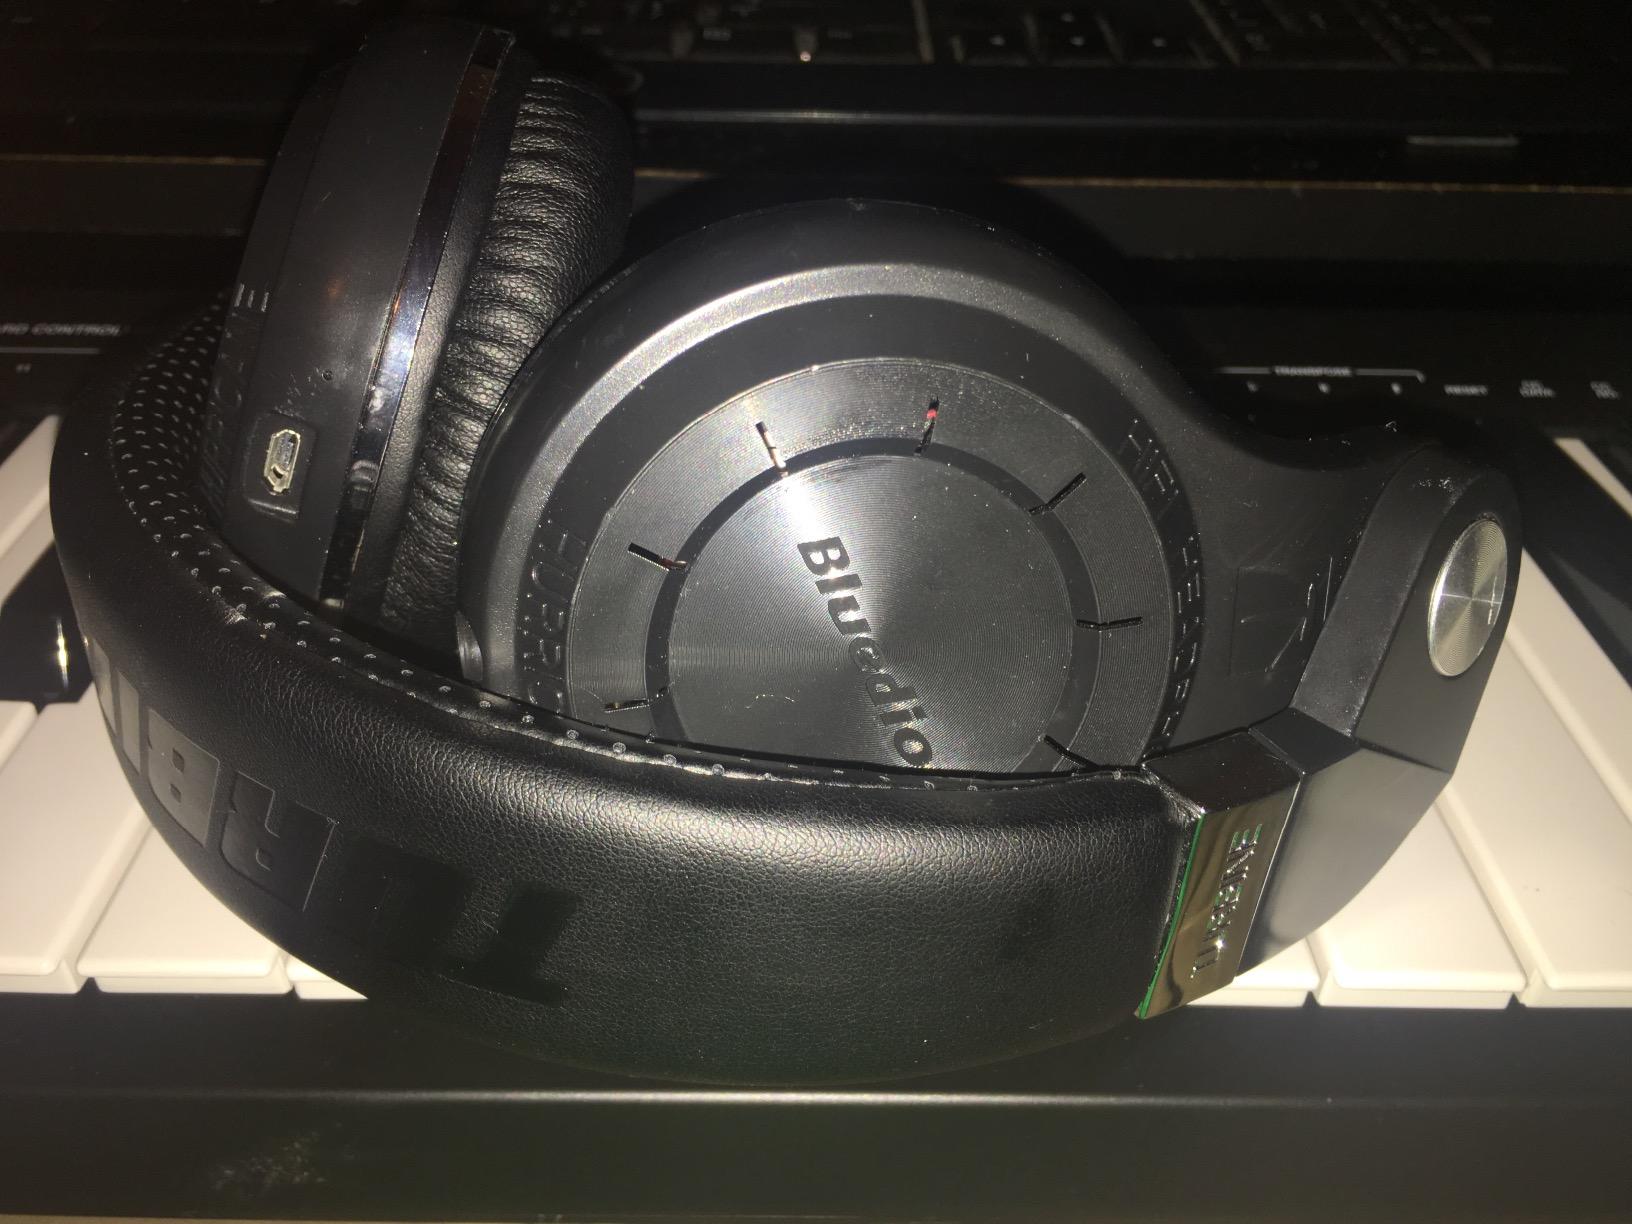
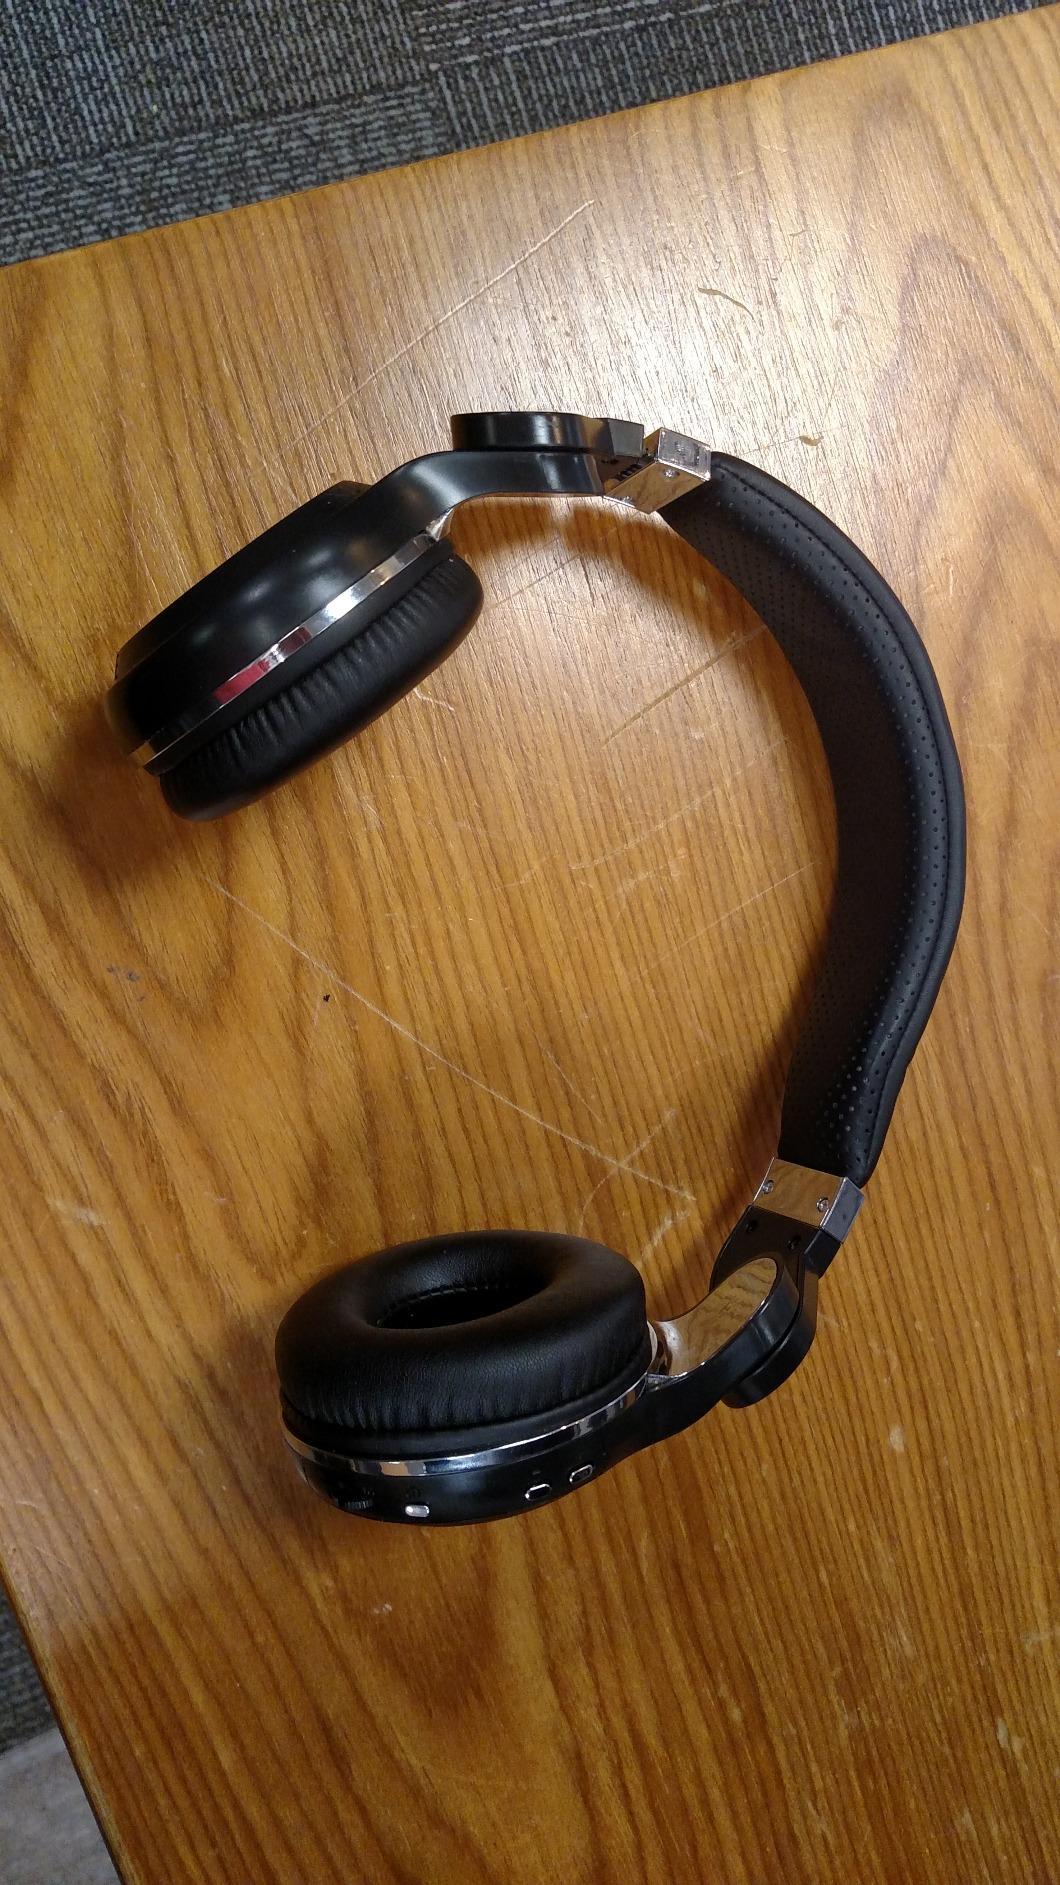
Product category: headphones
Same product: yes